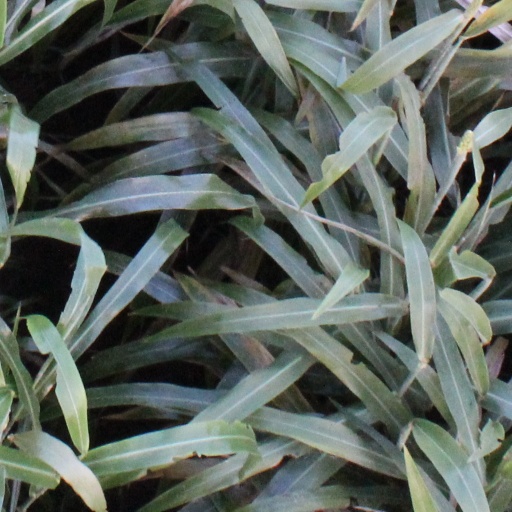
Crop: sorghum